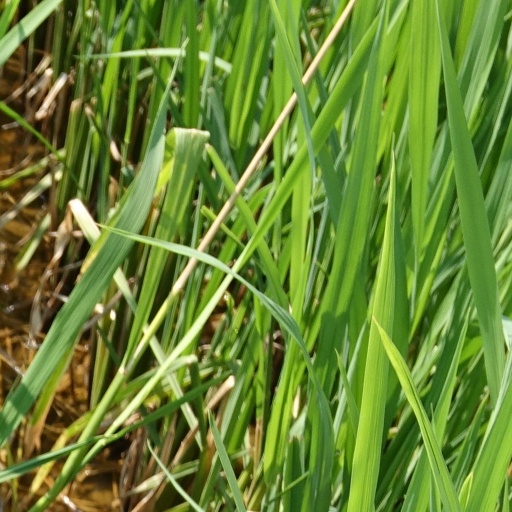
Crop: rice